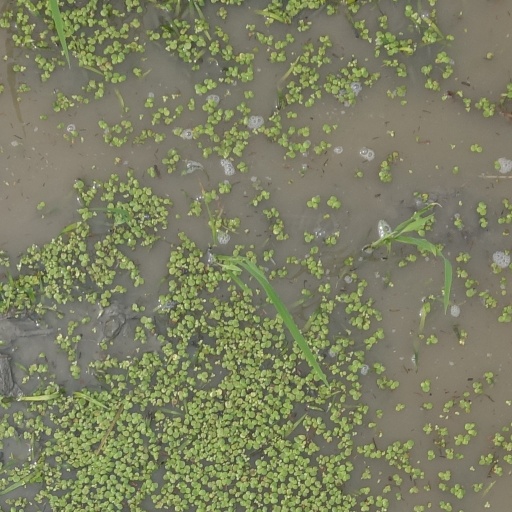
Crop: rice